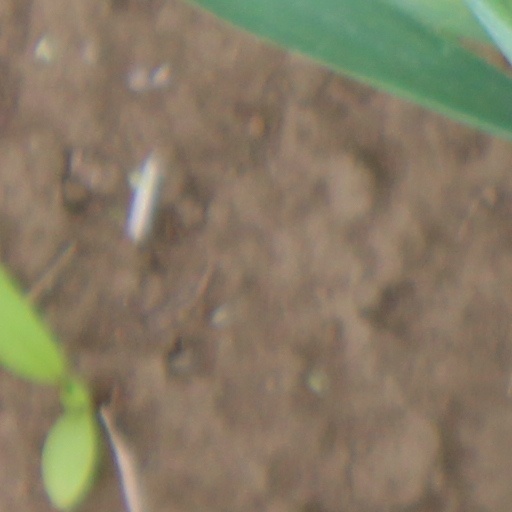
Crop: wheat